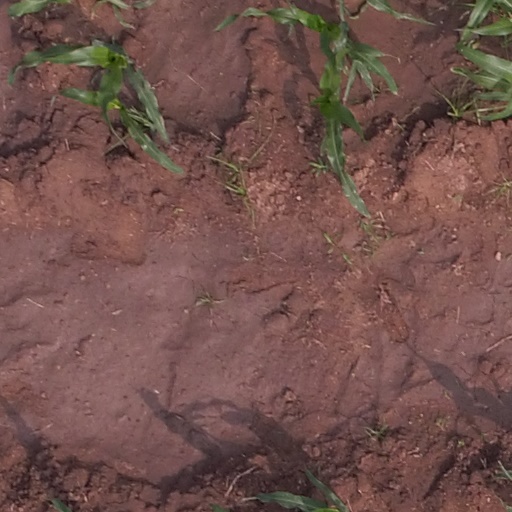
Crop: maize; corn